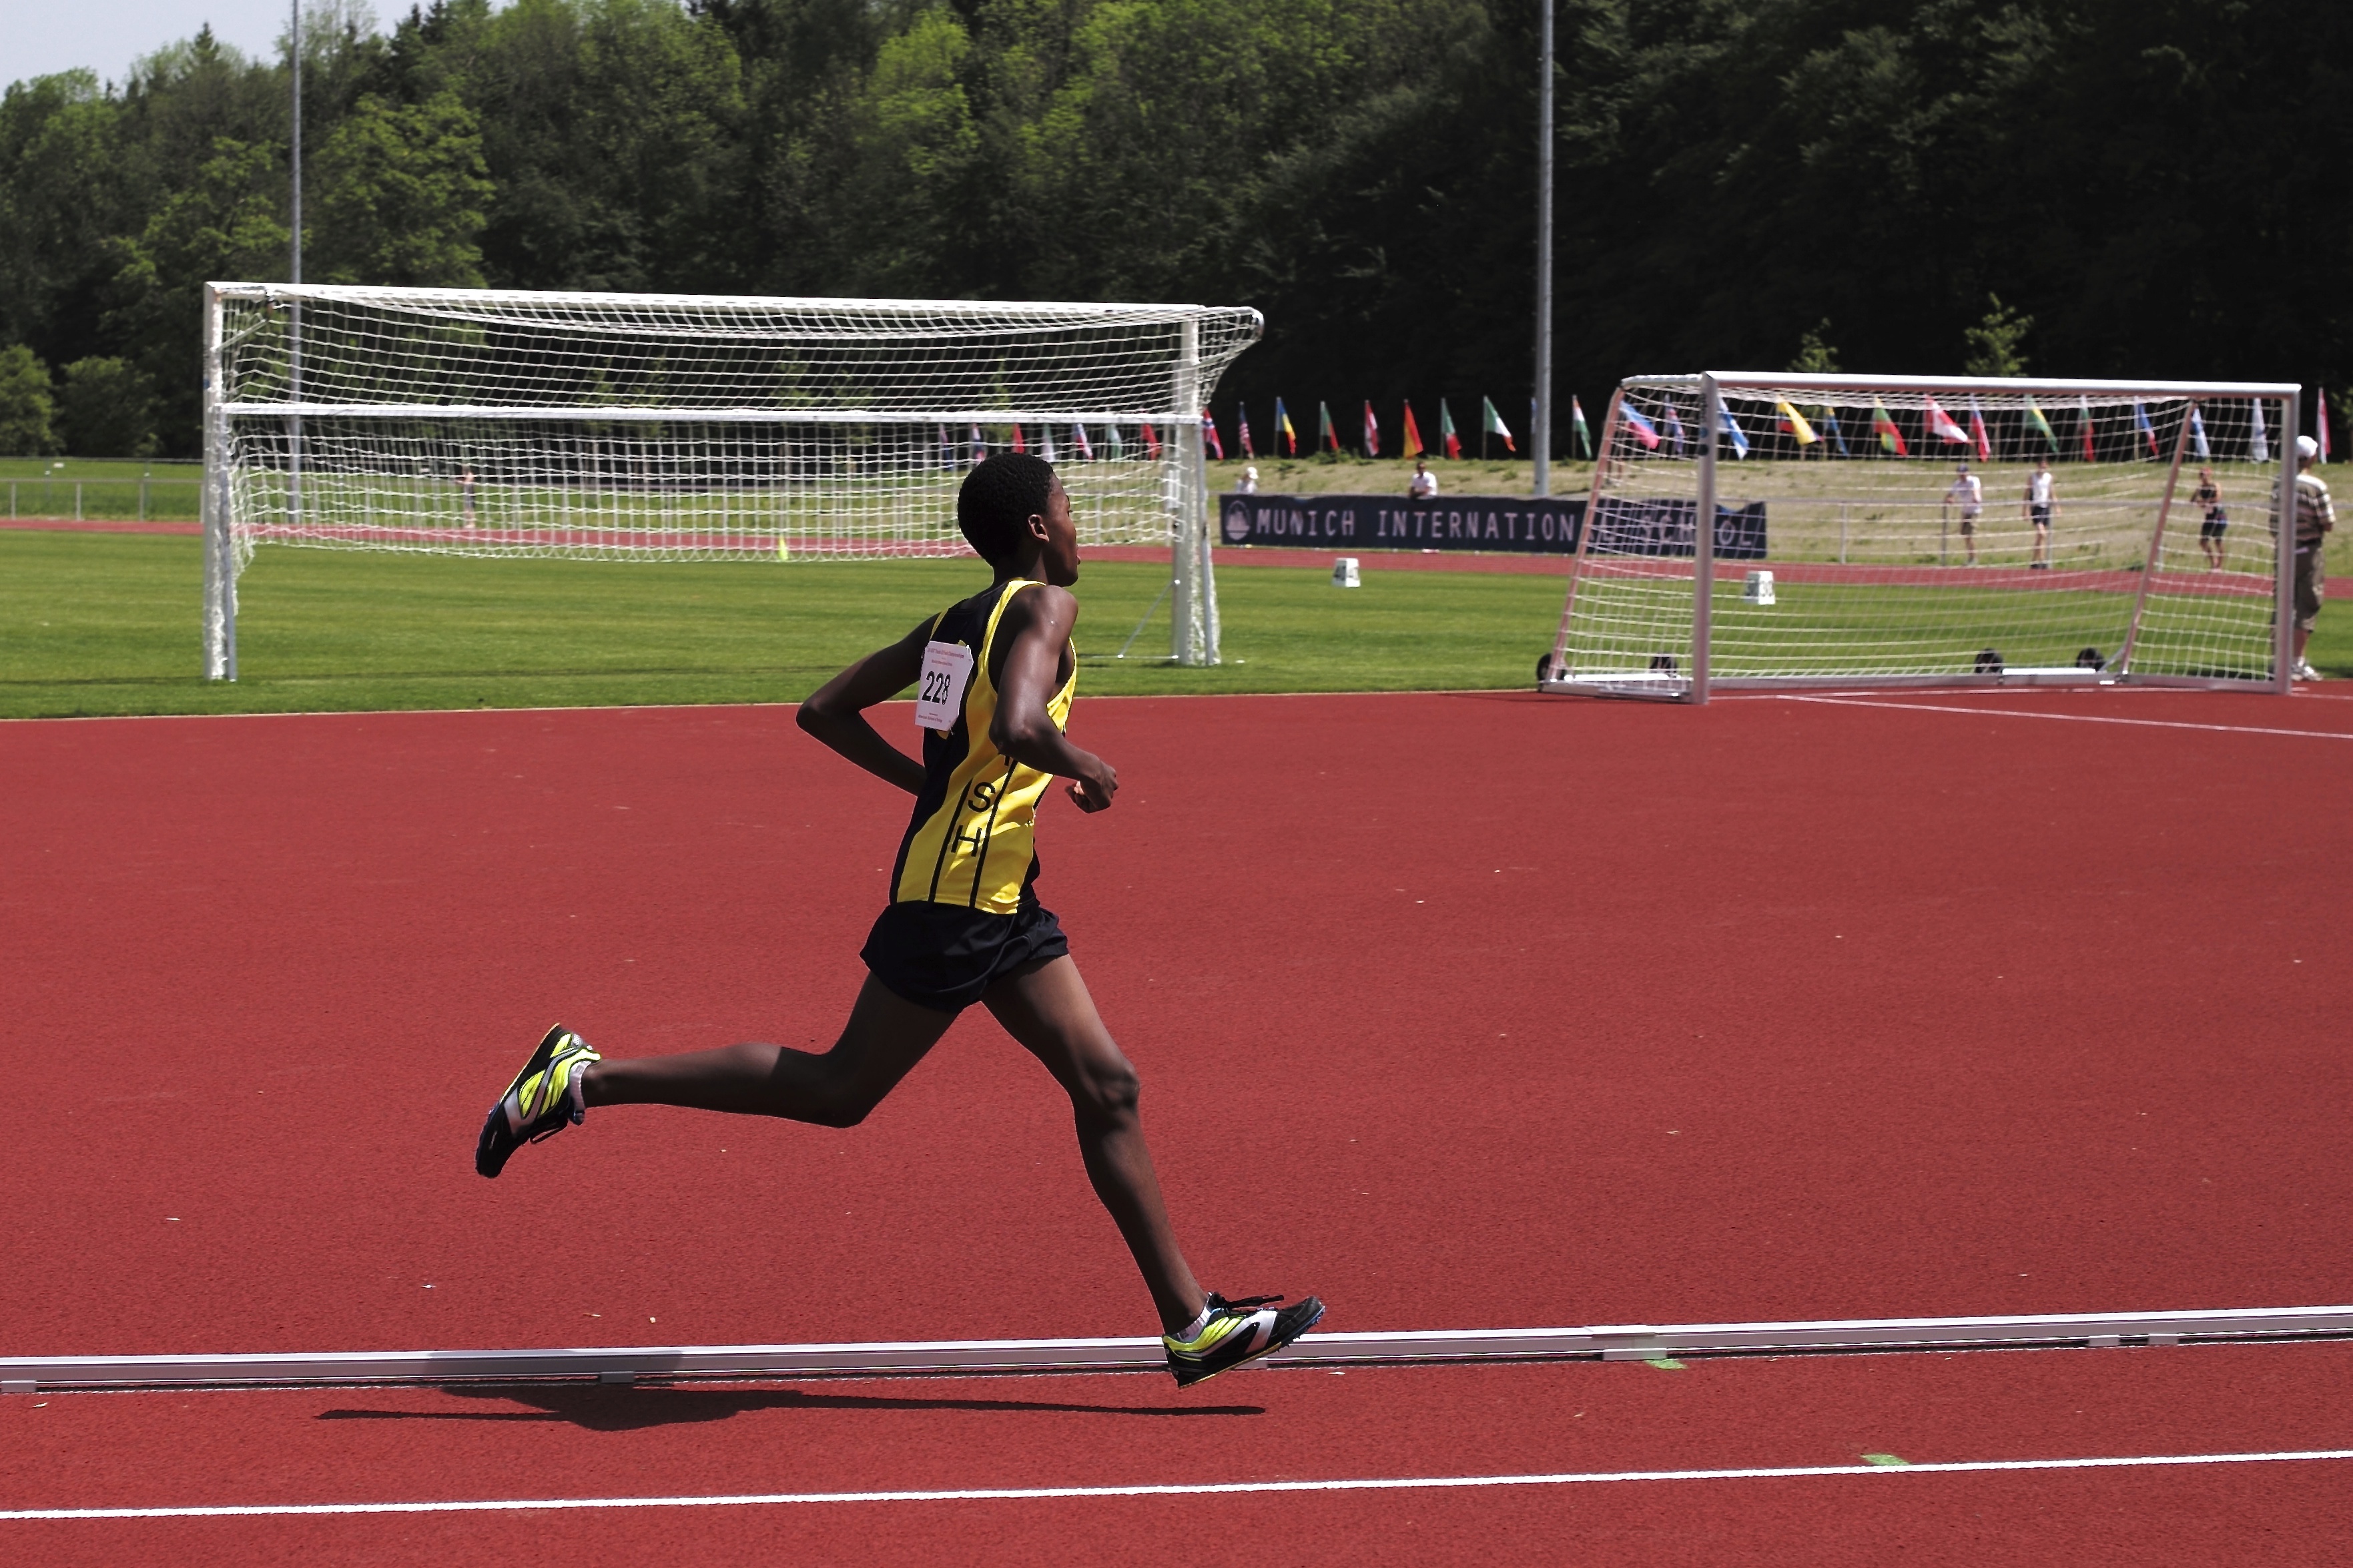
structure, jumping, stadium, sports, championship, athletics, sprint, hurdle, physical exercise, sport venue, human action, track and field athletics